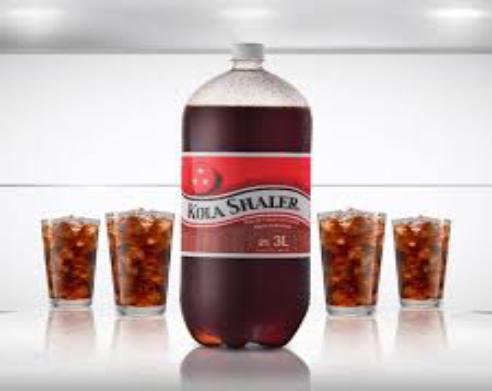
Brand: Kola Shaler
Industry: Food